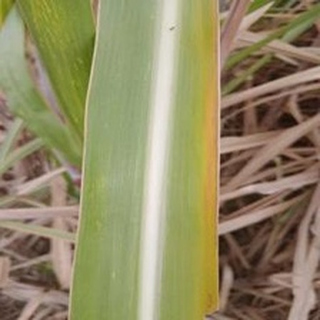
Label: sugarcane_yellow_leaf_disease